Theatres in Pristina

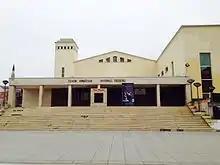
National Theatre of Kosovo

National Theater of Kosovo was founded in October, 1946 in Prizren. This was the first professional theatre in Kosovo after World War II. It was firstly named "The Regional Populist Theater" then the "Provincial Populist Theater" until 1999 when it was finally changed to "The National Theater of Kosovo". After a few months after the establishment, the theater was moved to Pristina, the capital city of Kosovo. The first performances of the theatre were mostly created by amateur artists and talented and enthusiastic idealists which were aided from professional artists from other theaters of ex-Yugoslavia. Until 1989 there were over 400 premiers with over 10,000 replays showed in the theatre which were followed by over 3.2 million spectators. The repertoire of this theater was built on texts of many national, global and former Yugoslavian dramatics. These theatre performances, which were presented in different festivals with national and international character in the former Yugoslavia, were praised highly by critics of the time and were honored with various artistic awards.